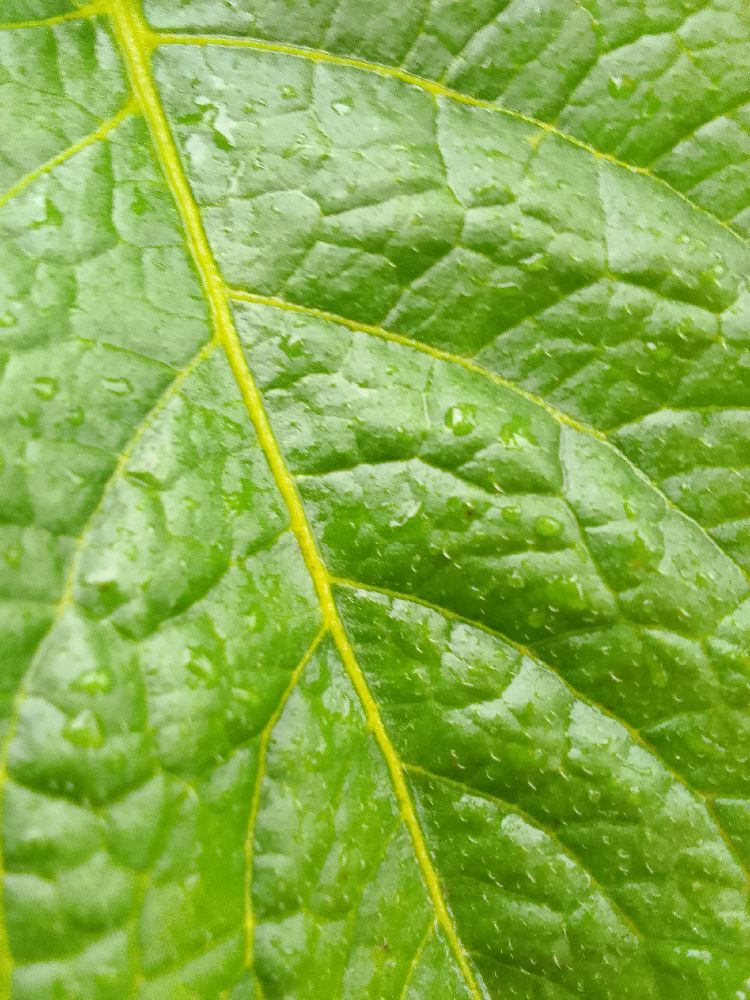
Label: Healthy